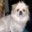
Label: dog